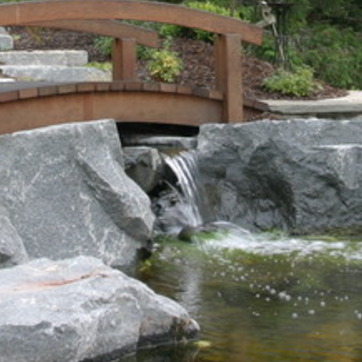
Material: water